Langston Golf Course

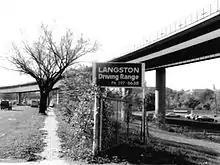
Langston Golf Course in 1991

Langston Golf Course is an 18-hole golf course in Washington, D.C., established in 1939. It was named for John Mercer Langston, an African American who was the first dean of the Howard University School of Law, the first president of Virginia Normal and Collegiate Institute (now Virginia State University), and the first African American elected to the United States Congress from Virginia. It was the second racially desegregated golf course in the District of Columbia, and in 1991 its first nine holes were added to the National Register of Historic Places.